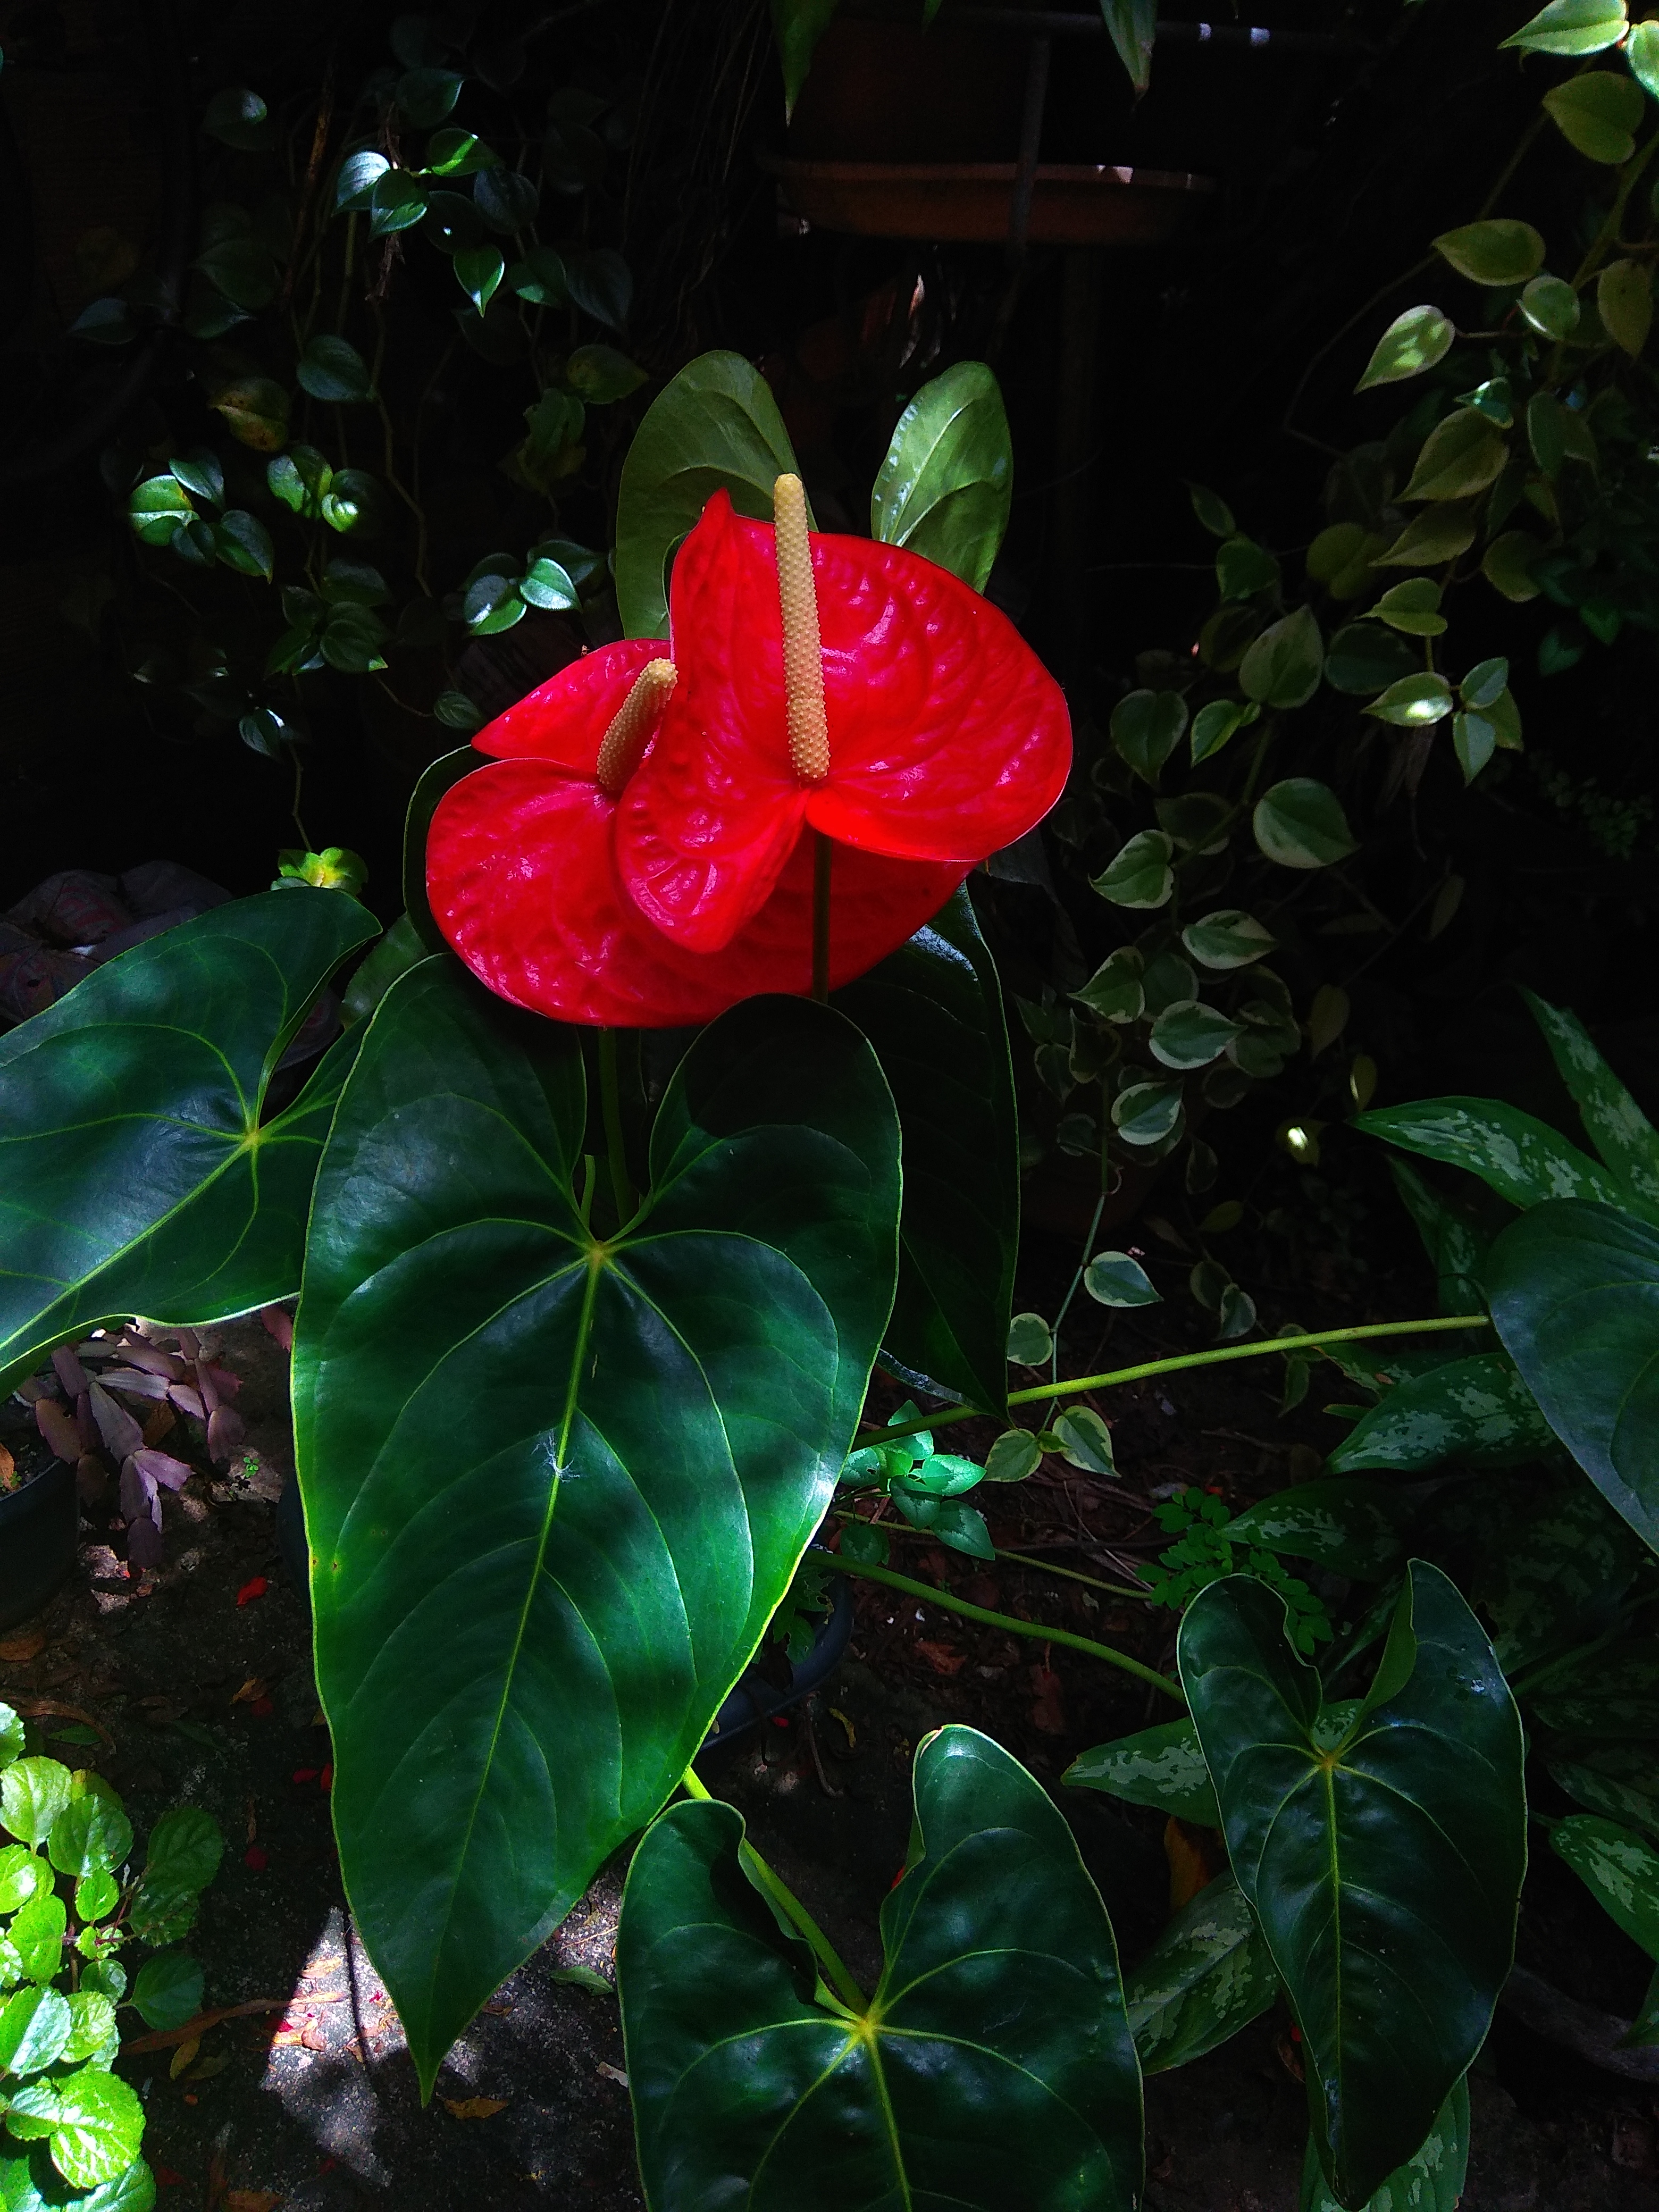
flower, plant, flora, leaf, green, vegetation, petal, spring, plant stem, annual plant